Ethan Allen (armsmaker)

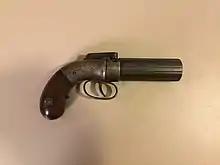
Allen and Wheelock revolver pepperbox, 6-barrel 1845 patent date

In 1843, the company relocated to Norwich, Connecticut. In addition to arms making, they built prototypes of Thurber's typewriter designed for the blind, disabled, and those “nervous” about writing by hand. Though patented, the typewriter was never manufactured for commercial sale.